Nikolay Kovalev (fencer)

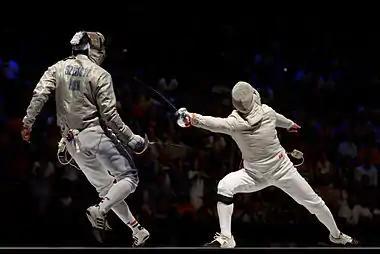
Kovalev (R) attacks Áron Szilágyi (L) of Hungary in the semi-finals of the 2013 World Fencing Championships

Kovalev became European Junior champion in 2002 at Conegliano. He won the silver medal in the 2005 Junior World Championships at Linz, then a bronze medal in the 2006 Junior World Championships at Taebaek City.